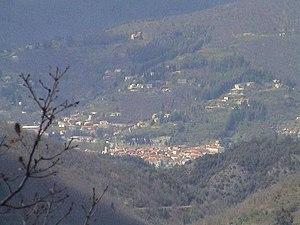
La Grande traversée du Massif central est un itinéraire de randonnée pour vélo tout terrain labellisé par la Fédération française de cyclisme. Il traverse le Massif central, de la Bourgogne à la Méditerranée, sur un parcours de 1380 km.
Le Vigan est une commune du sud de la France, sous-préfecture du département du Gard dans la région française d'Occitanie.